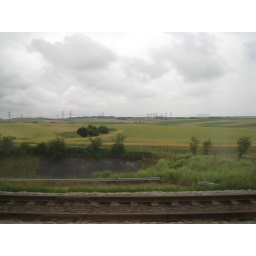
The train dips below ground periodically, including the 10 minutes while traversing the Chunnel.